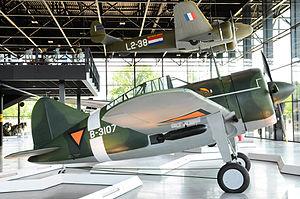
Le F2A Brewster Buffalo fut le premier chasseur monoplan de la marine des États-Unis. Très inférieur à ses principaux contemporains, il fut toutefois utilisé au début de la Seconde Guerre mondiale faute de machines plus performantes et connut, pour les mêmes raisons, un certain succès à l'exportation.